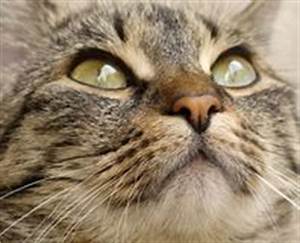
Label: cat